Louis Finson

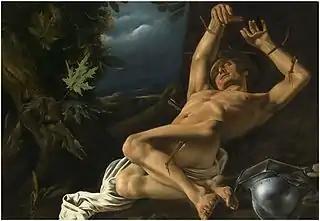
"Saint Sebastian"

After the death of Maycken Bart in 1580, his father married Jozyne vande Voorde. In the second half of the 16th century the Habsburg Netherlands were going through a period of violent religious conflict which had a heavy toll on the civil population. This likely caused the Finson family to leave Bruges in 1585 to settle in the town of Veere, on the island of Walcheren in the province of Zeeland. At that time Veere was an important trading and military port of the Dutch Republic. Jacob Finson remained in Veere until his death in April 1608. His son Arnoud was registered as a painter in Veere and died there before 1617.